Mahammadali Huseinzadeh

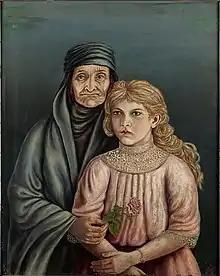
Mahammad Ali's daughter Nisa Huseinzadeh and granddaughter Boyukkhanim, by Ali bey Huseynzade, 1910

Mahammadali Huseinzadeh was born in Salyan, Shirvan Khanate in 1791. He got his primary religious education in Salyan, Ganja, and later in Baghdad and came to Tbilisi in 1802 where he was appointed as akhund of Shah Abbas Mosque. He was appointed as Sheikh ul-Islam of the Tbilisi in 1822 (or in 1823) and served in this post until 1846. His influence was not wider and only accepted around Tbilisi and Ganja. This influence was mainly decreased after the appointment of Mir-Fatah-Agha as head of the Caucasian Spiritual Assembly in 1828. His main accomplishment was imperial legalization of sharia courts and feudal rights of beys on 6 December 1846 by Nicholas I just days before his resignation. He was succeeded by Fazil Iravani in 1846.